Warp!

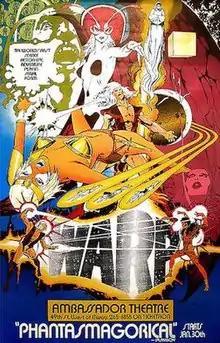
Promotional poster for Broadway, art by Neal Adams.

Warp!, also spelled Warp, was a trilogy of American science fiction plays created by the Organic Theatre Company of Chicago, Illinois, in 1971 by co-authors Stuart Gordon and Lenny Kleinfeld, the latter under the pseudonym Bury St. Edmund. The three parts were "My Battlefield My Body", "Unleashed! Unchained!" and "To Die Alive!".